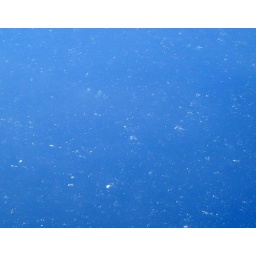
View from airplane window of icebergs in the North Atlantic in February 2003. View from an airplane window.